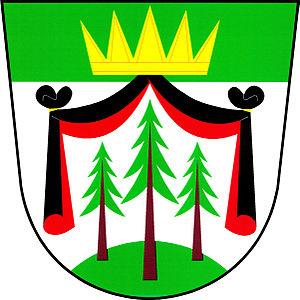
Trokavec est une commune du district de Rokycany, dans la région de Plzeň, en République tchèque. Sa population s'élevait à 109 habitants en 2018.